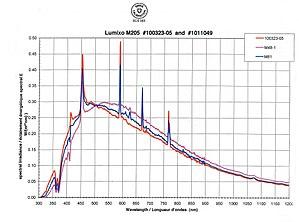
Spectre lampe plasma - simulation solaire
La lampe plasma fonctionne par excitation radiofréquence de différents éléments du tableau périodique.
La lampe plasma fonctionne par excitation radiofréquence de différents éléments du tableau périodique.